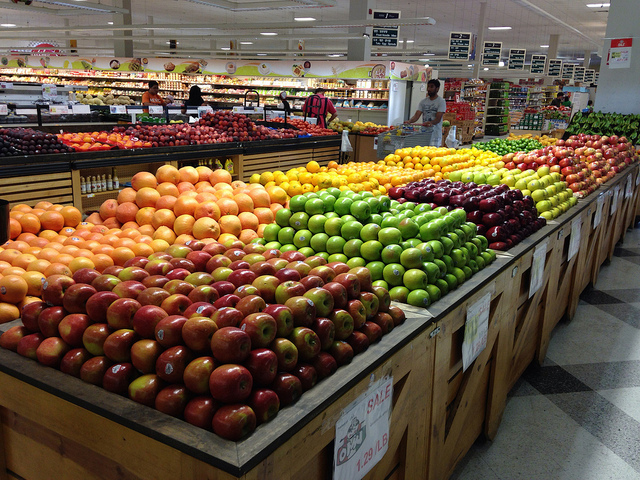
user: Given an image and a question. Answer the question in a short answer. Question: Is this produce or processed food? Short Answer:
assistant: produce